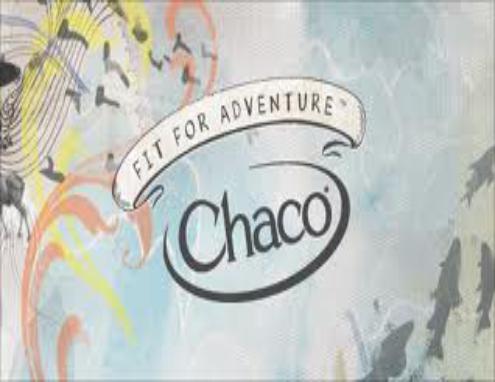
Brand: Chaco
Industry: Clothes